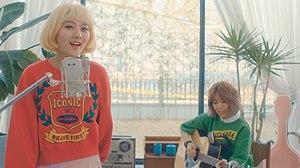
Bolbbalgan4, aussi connu sous les noms Blushing Youth, Bolppalgan Puberty ou encore BOL4, est un duo sud-coréen formé par Shofar Music en 2016. Elles sont apparues dans Superstar K6 en 2014 avant de signer un contrat avec leur agence actuelle. Le duo est composé de Ahn Ji-young et Woo Ji-yoon. Elles ont débuté le 22 avril 2016 avec le single Fight Day du mini-album Red Ickle. Le 03 avril 2020, le duo se sépare. Shofar Music a annoncé le départ de Woo Ji Yoon, tout en expliquant que Ahn Ji Young continuerait désormais sa carrière seule mais tout en conservant le nom de Bolbbalgan4.